Richard Britnell

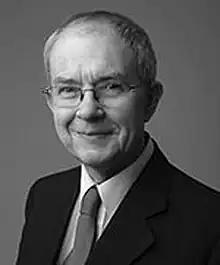

Richard Hugh Britnell (21 April 1944 – 17 December 2013) was Professor (later Professor Emeritus) of the Department of History, University of Durham. An economic historian, his work demonstrated that "commerce played an essential part in medieval life". His obituary in "The Guardian" stated that "Not many academics can be said to have moved the boundaries of their subject, yet no one meeting Richard encountered any pretension or flamboyance". He was a prolific author.